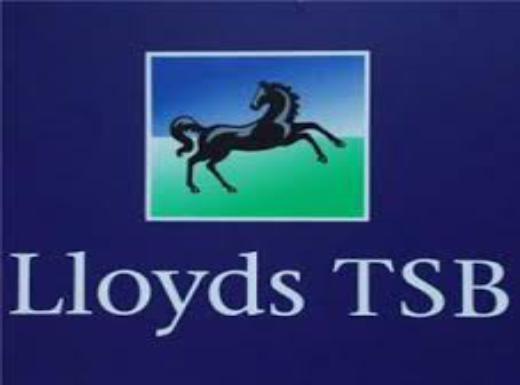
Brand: LLoyd's
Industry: Others